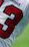
Number: 3